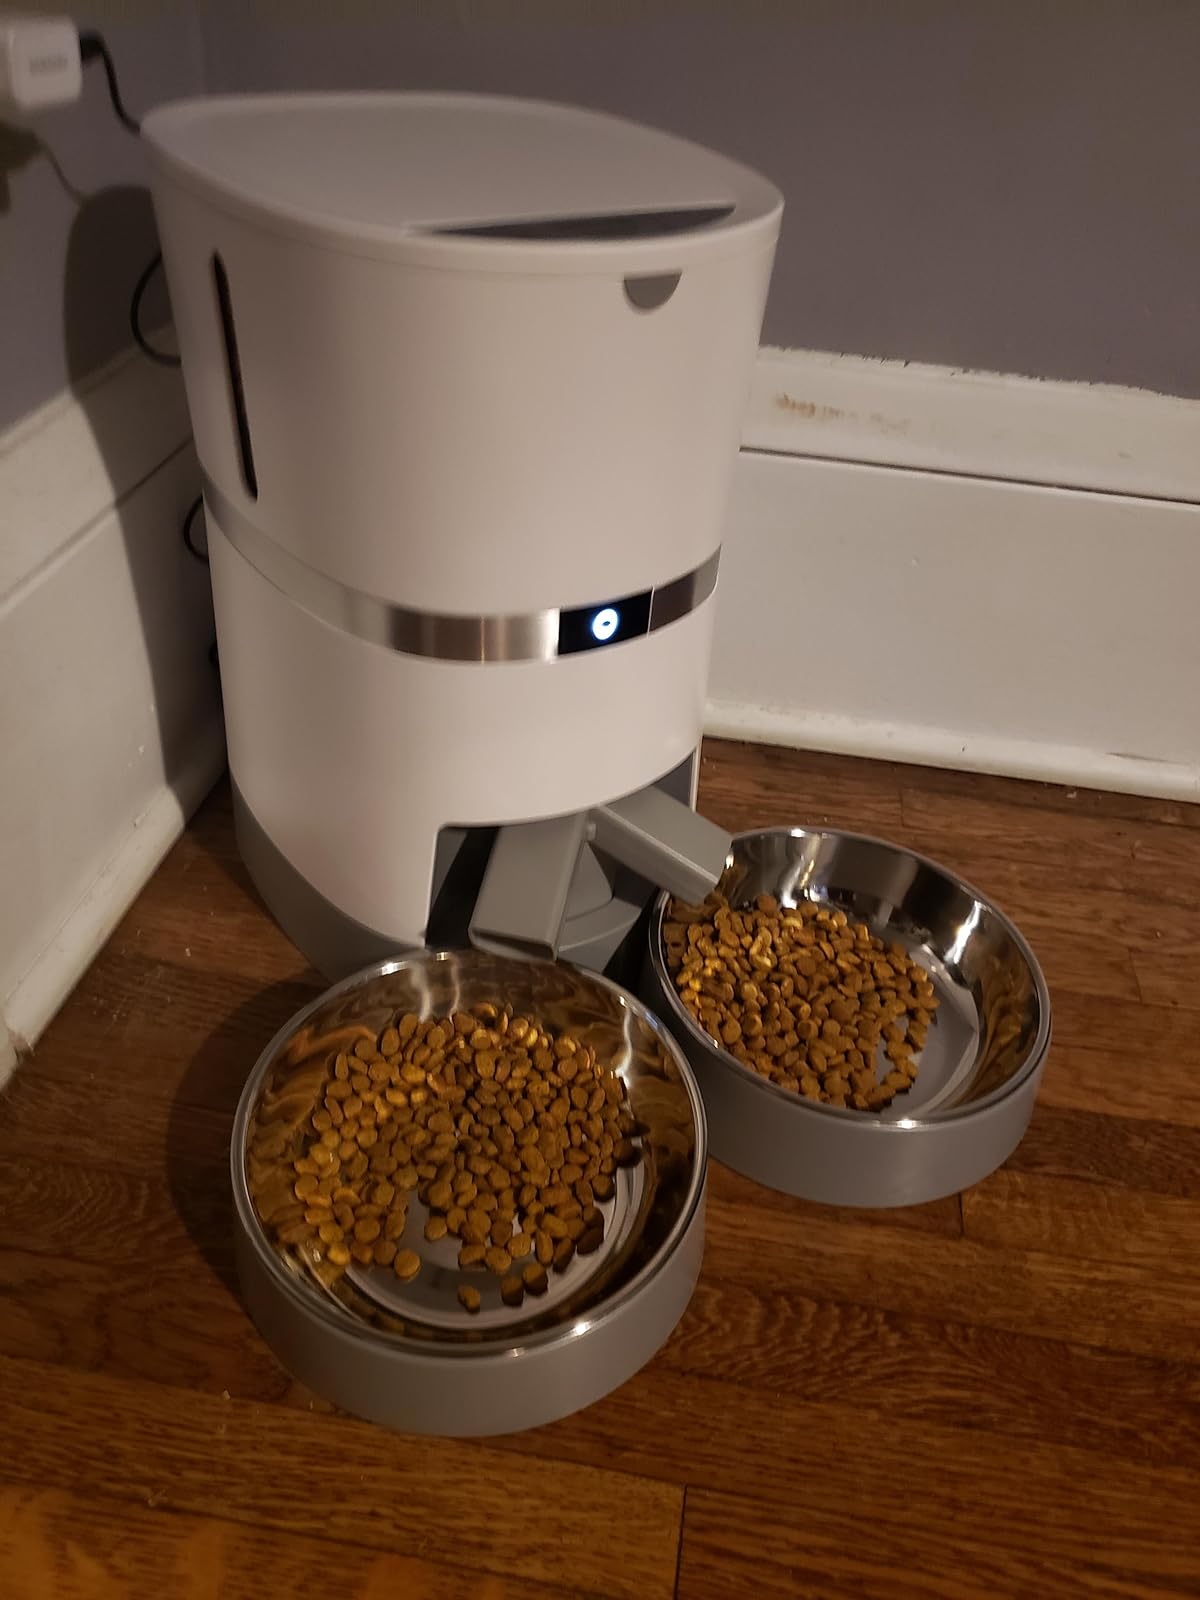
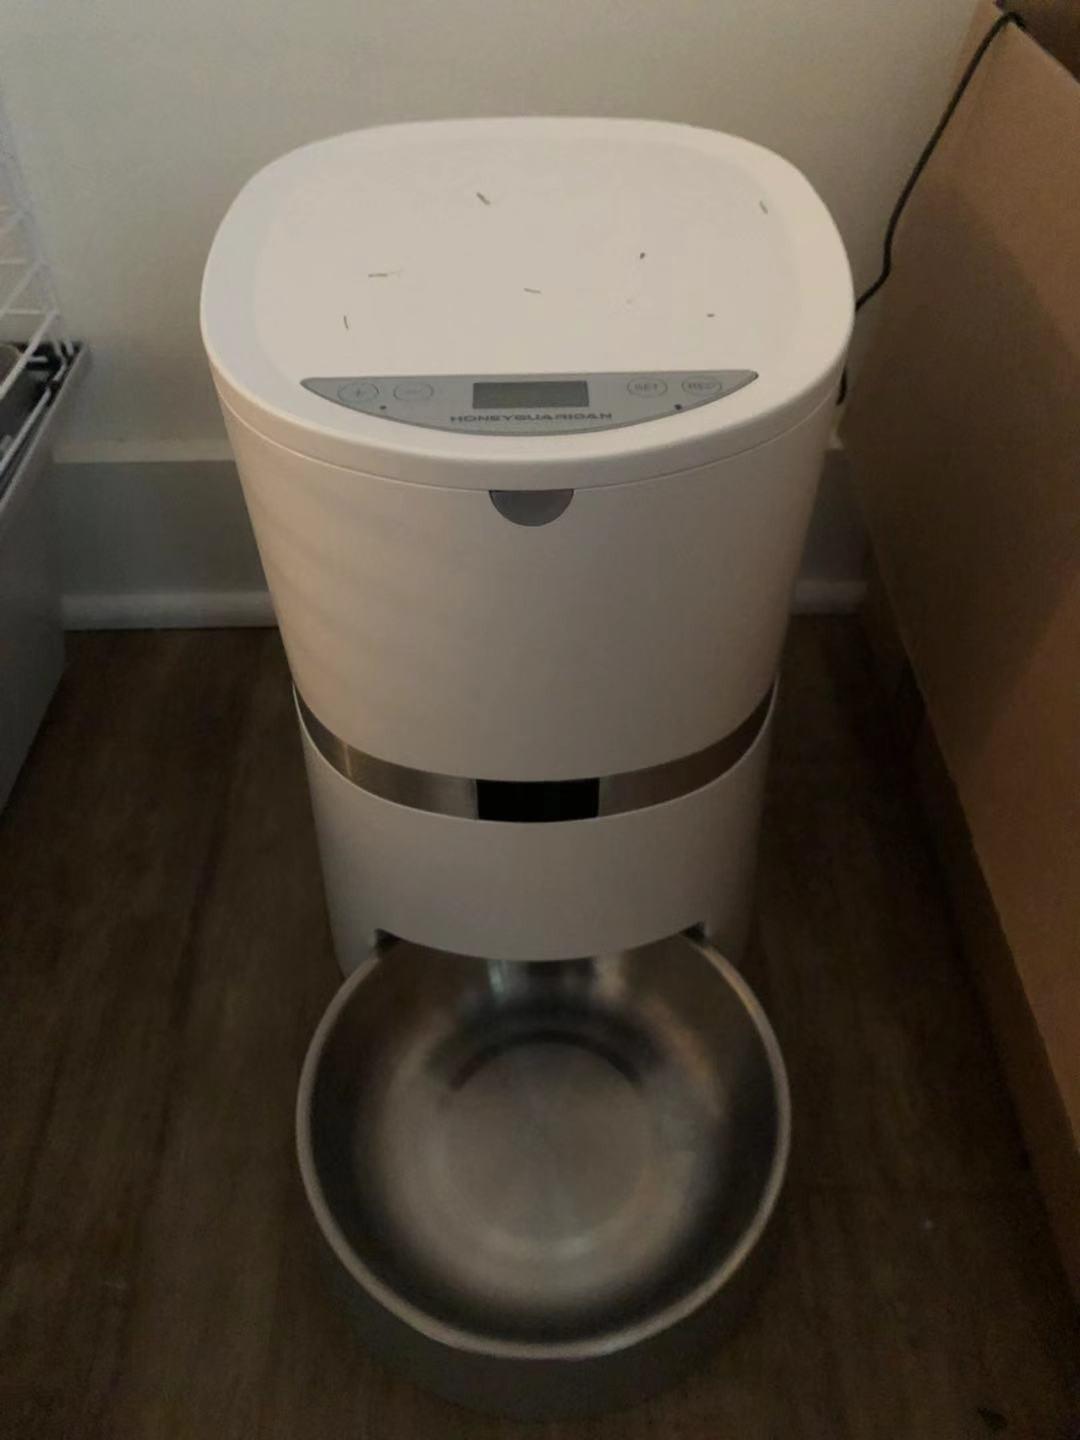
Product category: items_feeder
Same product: no